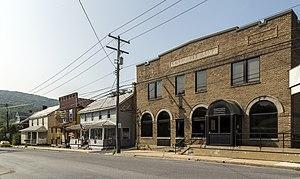
Paysage de rue à Port Matilda, Pennsylvanie, Etats-Unis
Port Matilda est un borough situé au sud du comté de Centre, en Pennsylvanie, aux États-Unis. En 2010, il comptait une population de 606 habitants.